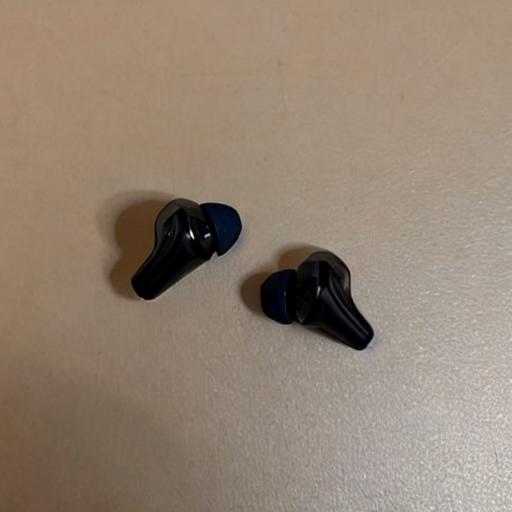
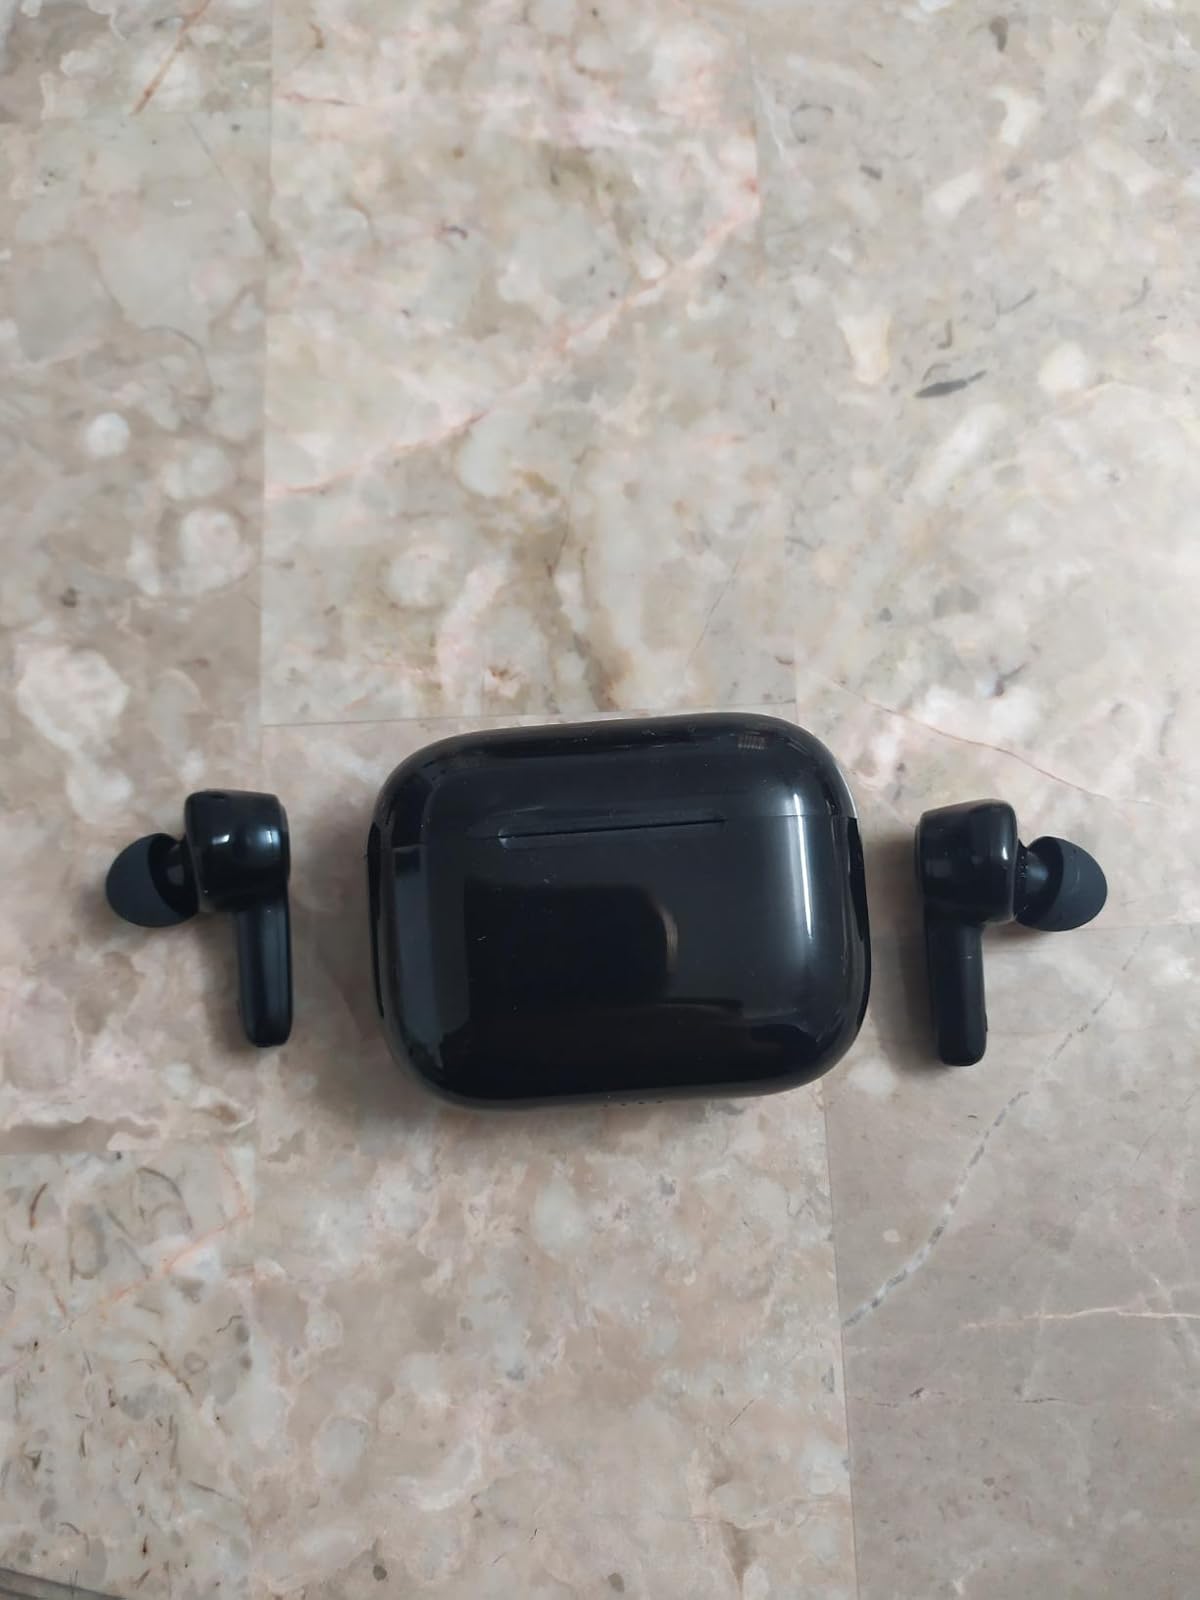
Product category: earbuds
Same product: no